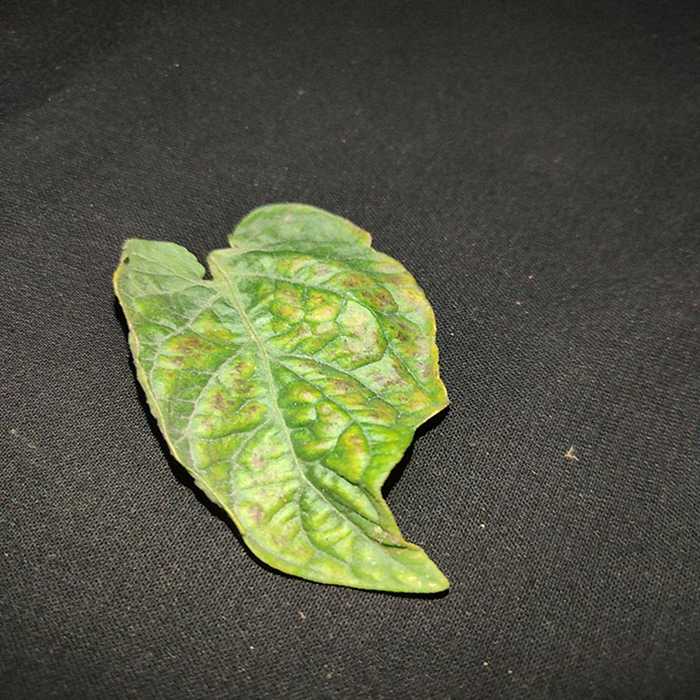
Plant: Tomato
Label: Tomato spotted wilt